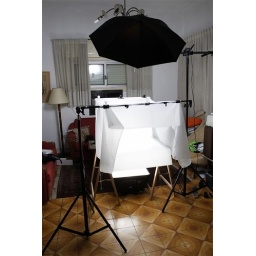
front of the table with white translucent fired by 2 550ex 1 strobe flash with pocket wizard